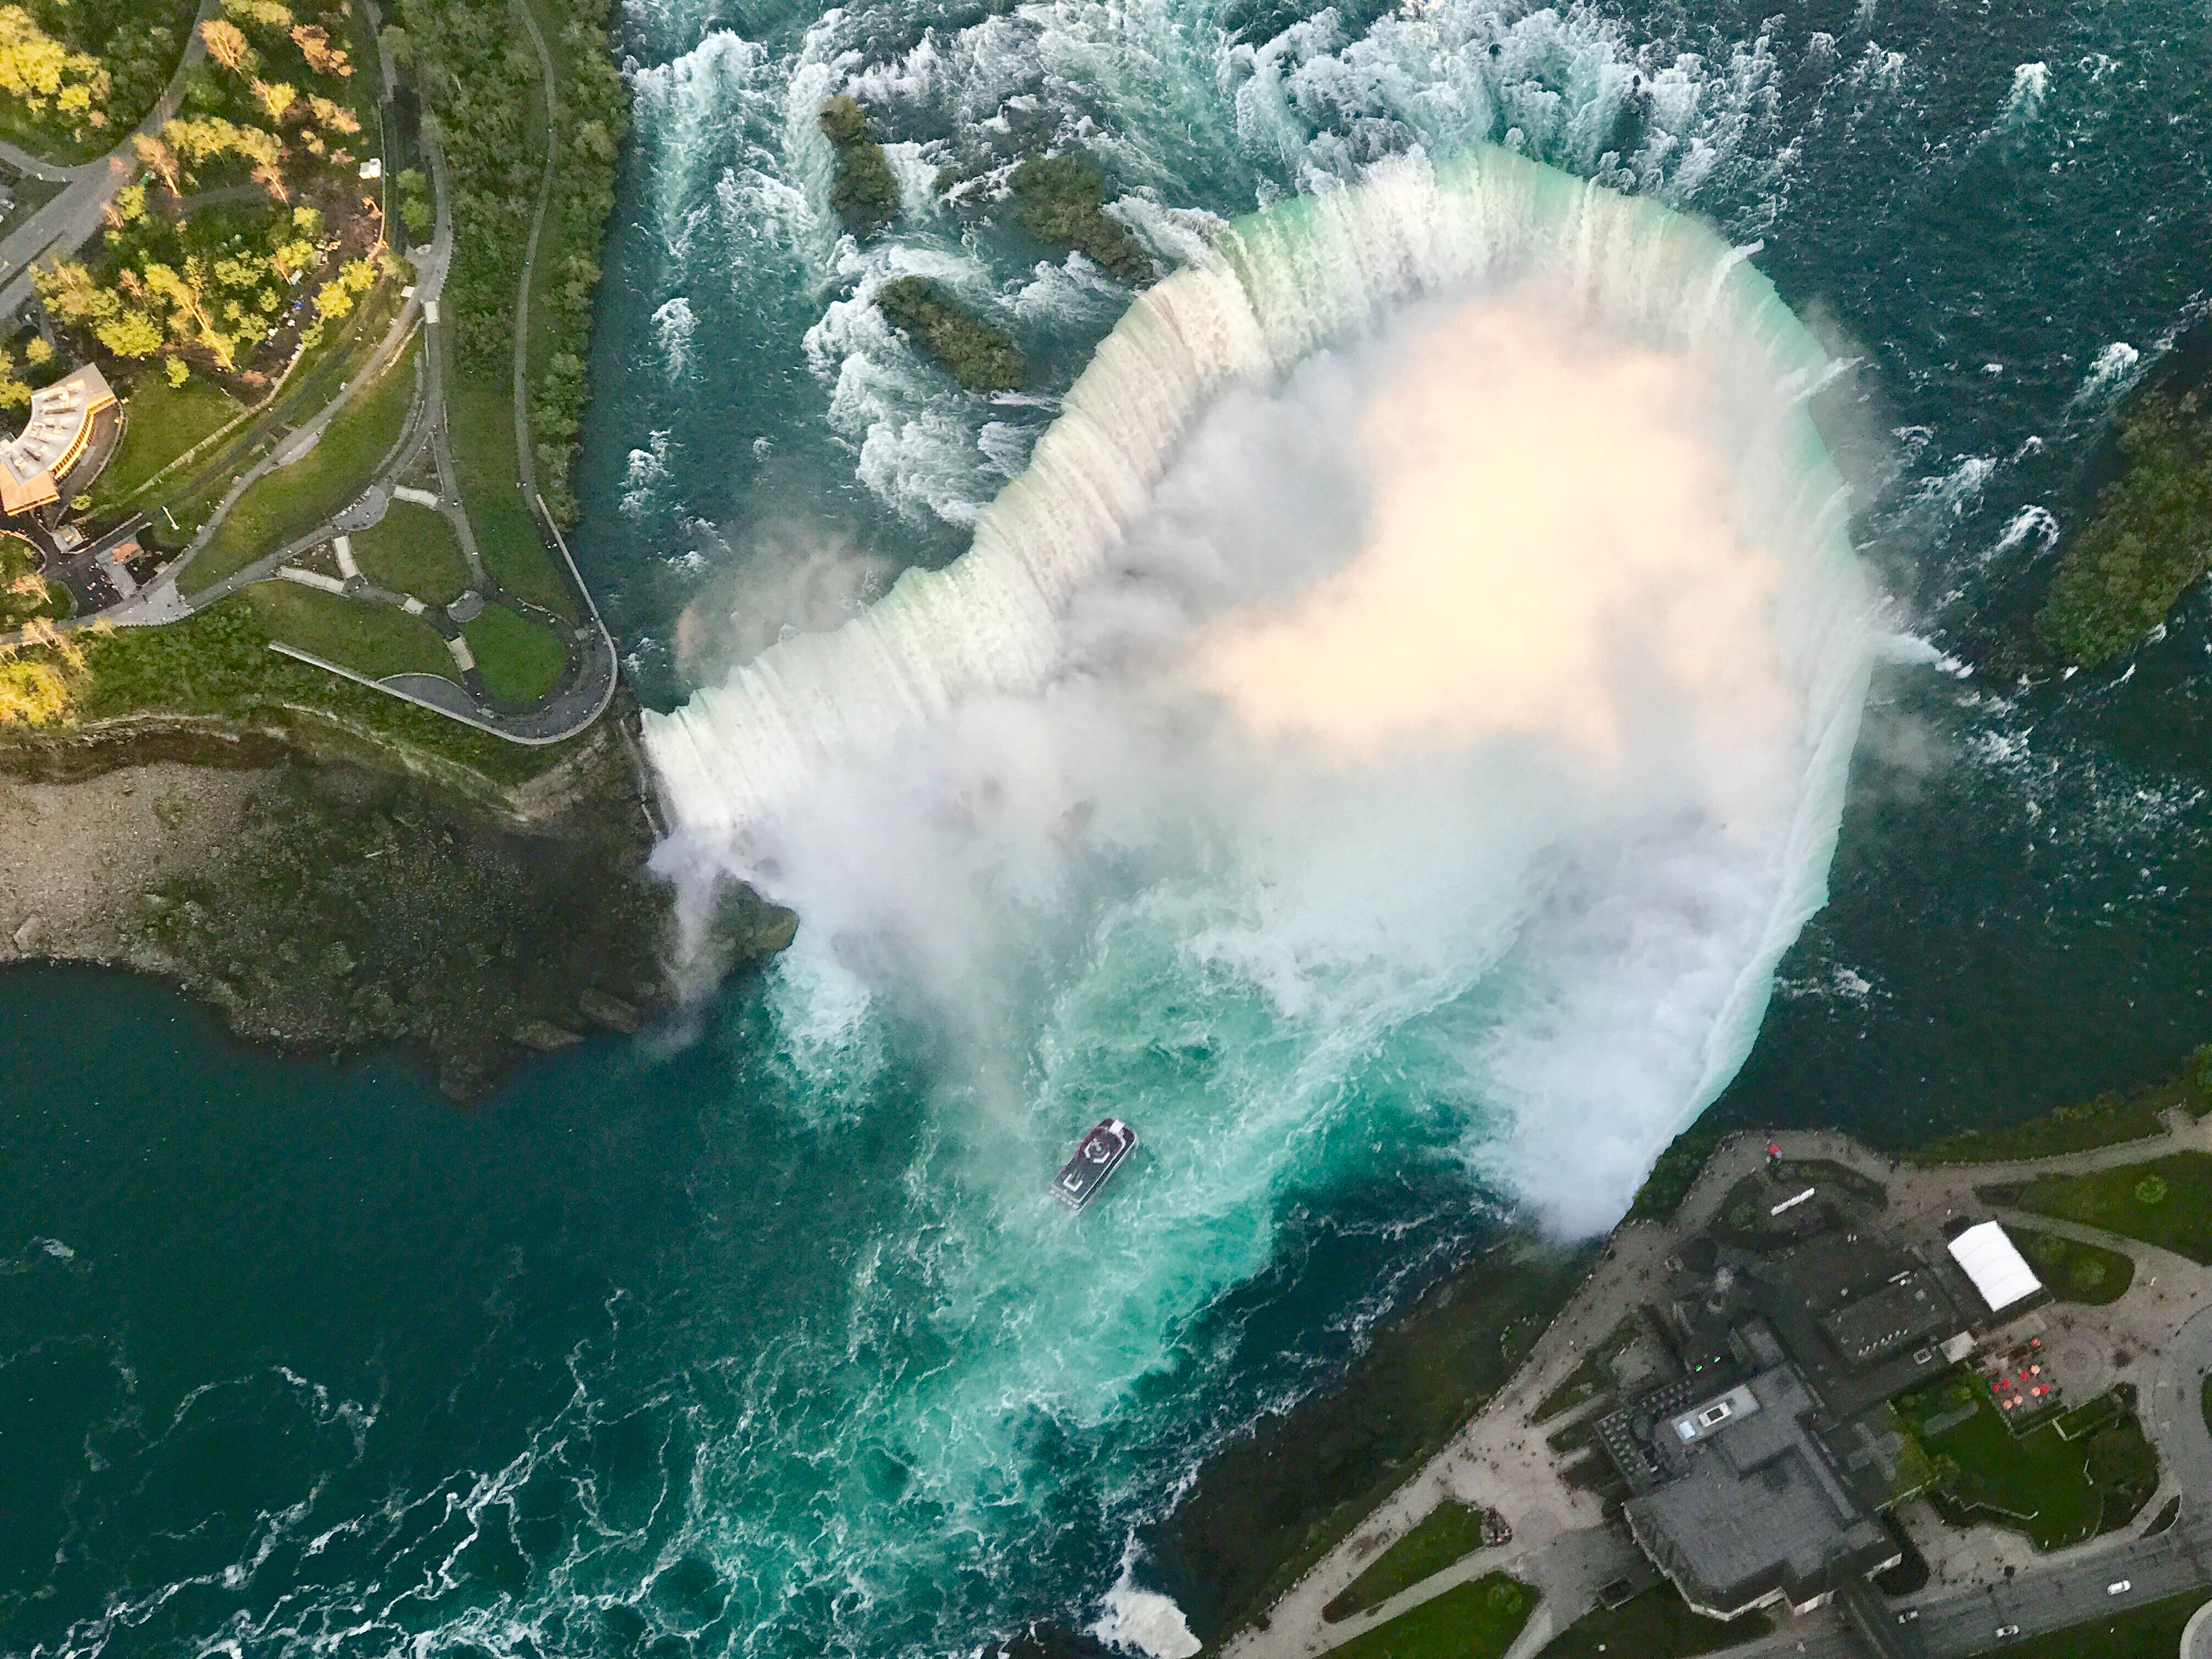
water, waterfall, sky, wave, river, water feature, watercourse, aerial photography, wind wave, water resources